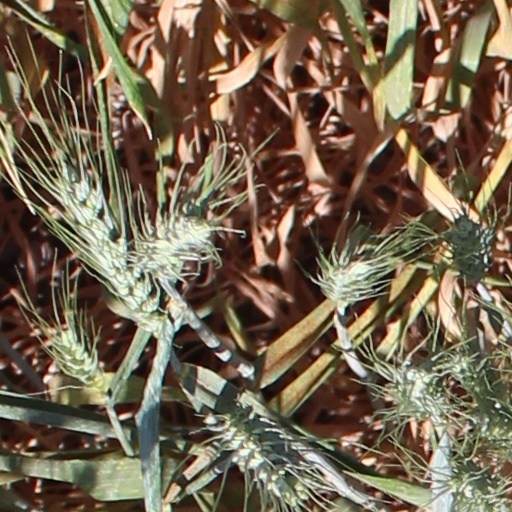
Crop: wheat